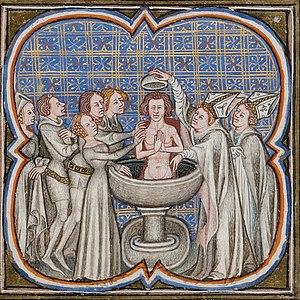
Baptême de Rollon en 912 dans la cathédrale de Rouen, d'après une miniature.
Evreux est une commune française, préfecture du département de l’Eure en Normandie, arrosée par l'Iton. Antique siège épiscopal, capitale du comté d'Évreux, pairie et duché-pairie, confié notamment aux ducs de Bouillon, sa proximité avec Paris en a toujours fait un site stratégique. La ville donna son nom à une branche capétienne ayant régné en Navarre espagnole : les Évreux-Navarre.